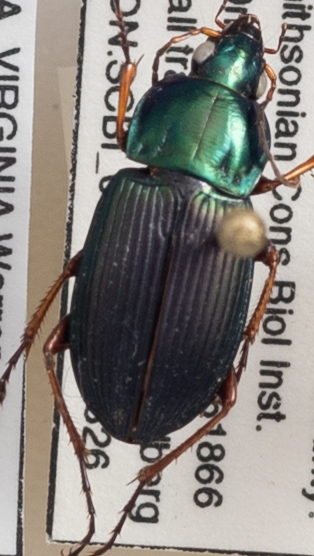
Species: Poecilus lucublandus
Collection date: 2021-08-26
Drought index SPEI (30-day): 1.082
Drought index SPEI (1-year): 0.24
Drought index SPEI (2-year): -0.03